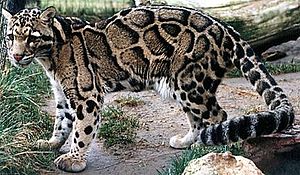
Træleoparder
Træleopard (Neofelis nebulosa)
Træleopard (Neofelis nebulosa)
Træleoparder er en slægt i kattefamilien fra Sydøstasien: Træleopard Asiens fastland, og Sunda-træleopard på Sumatra og Borneo.